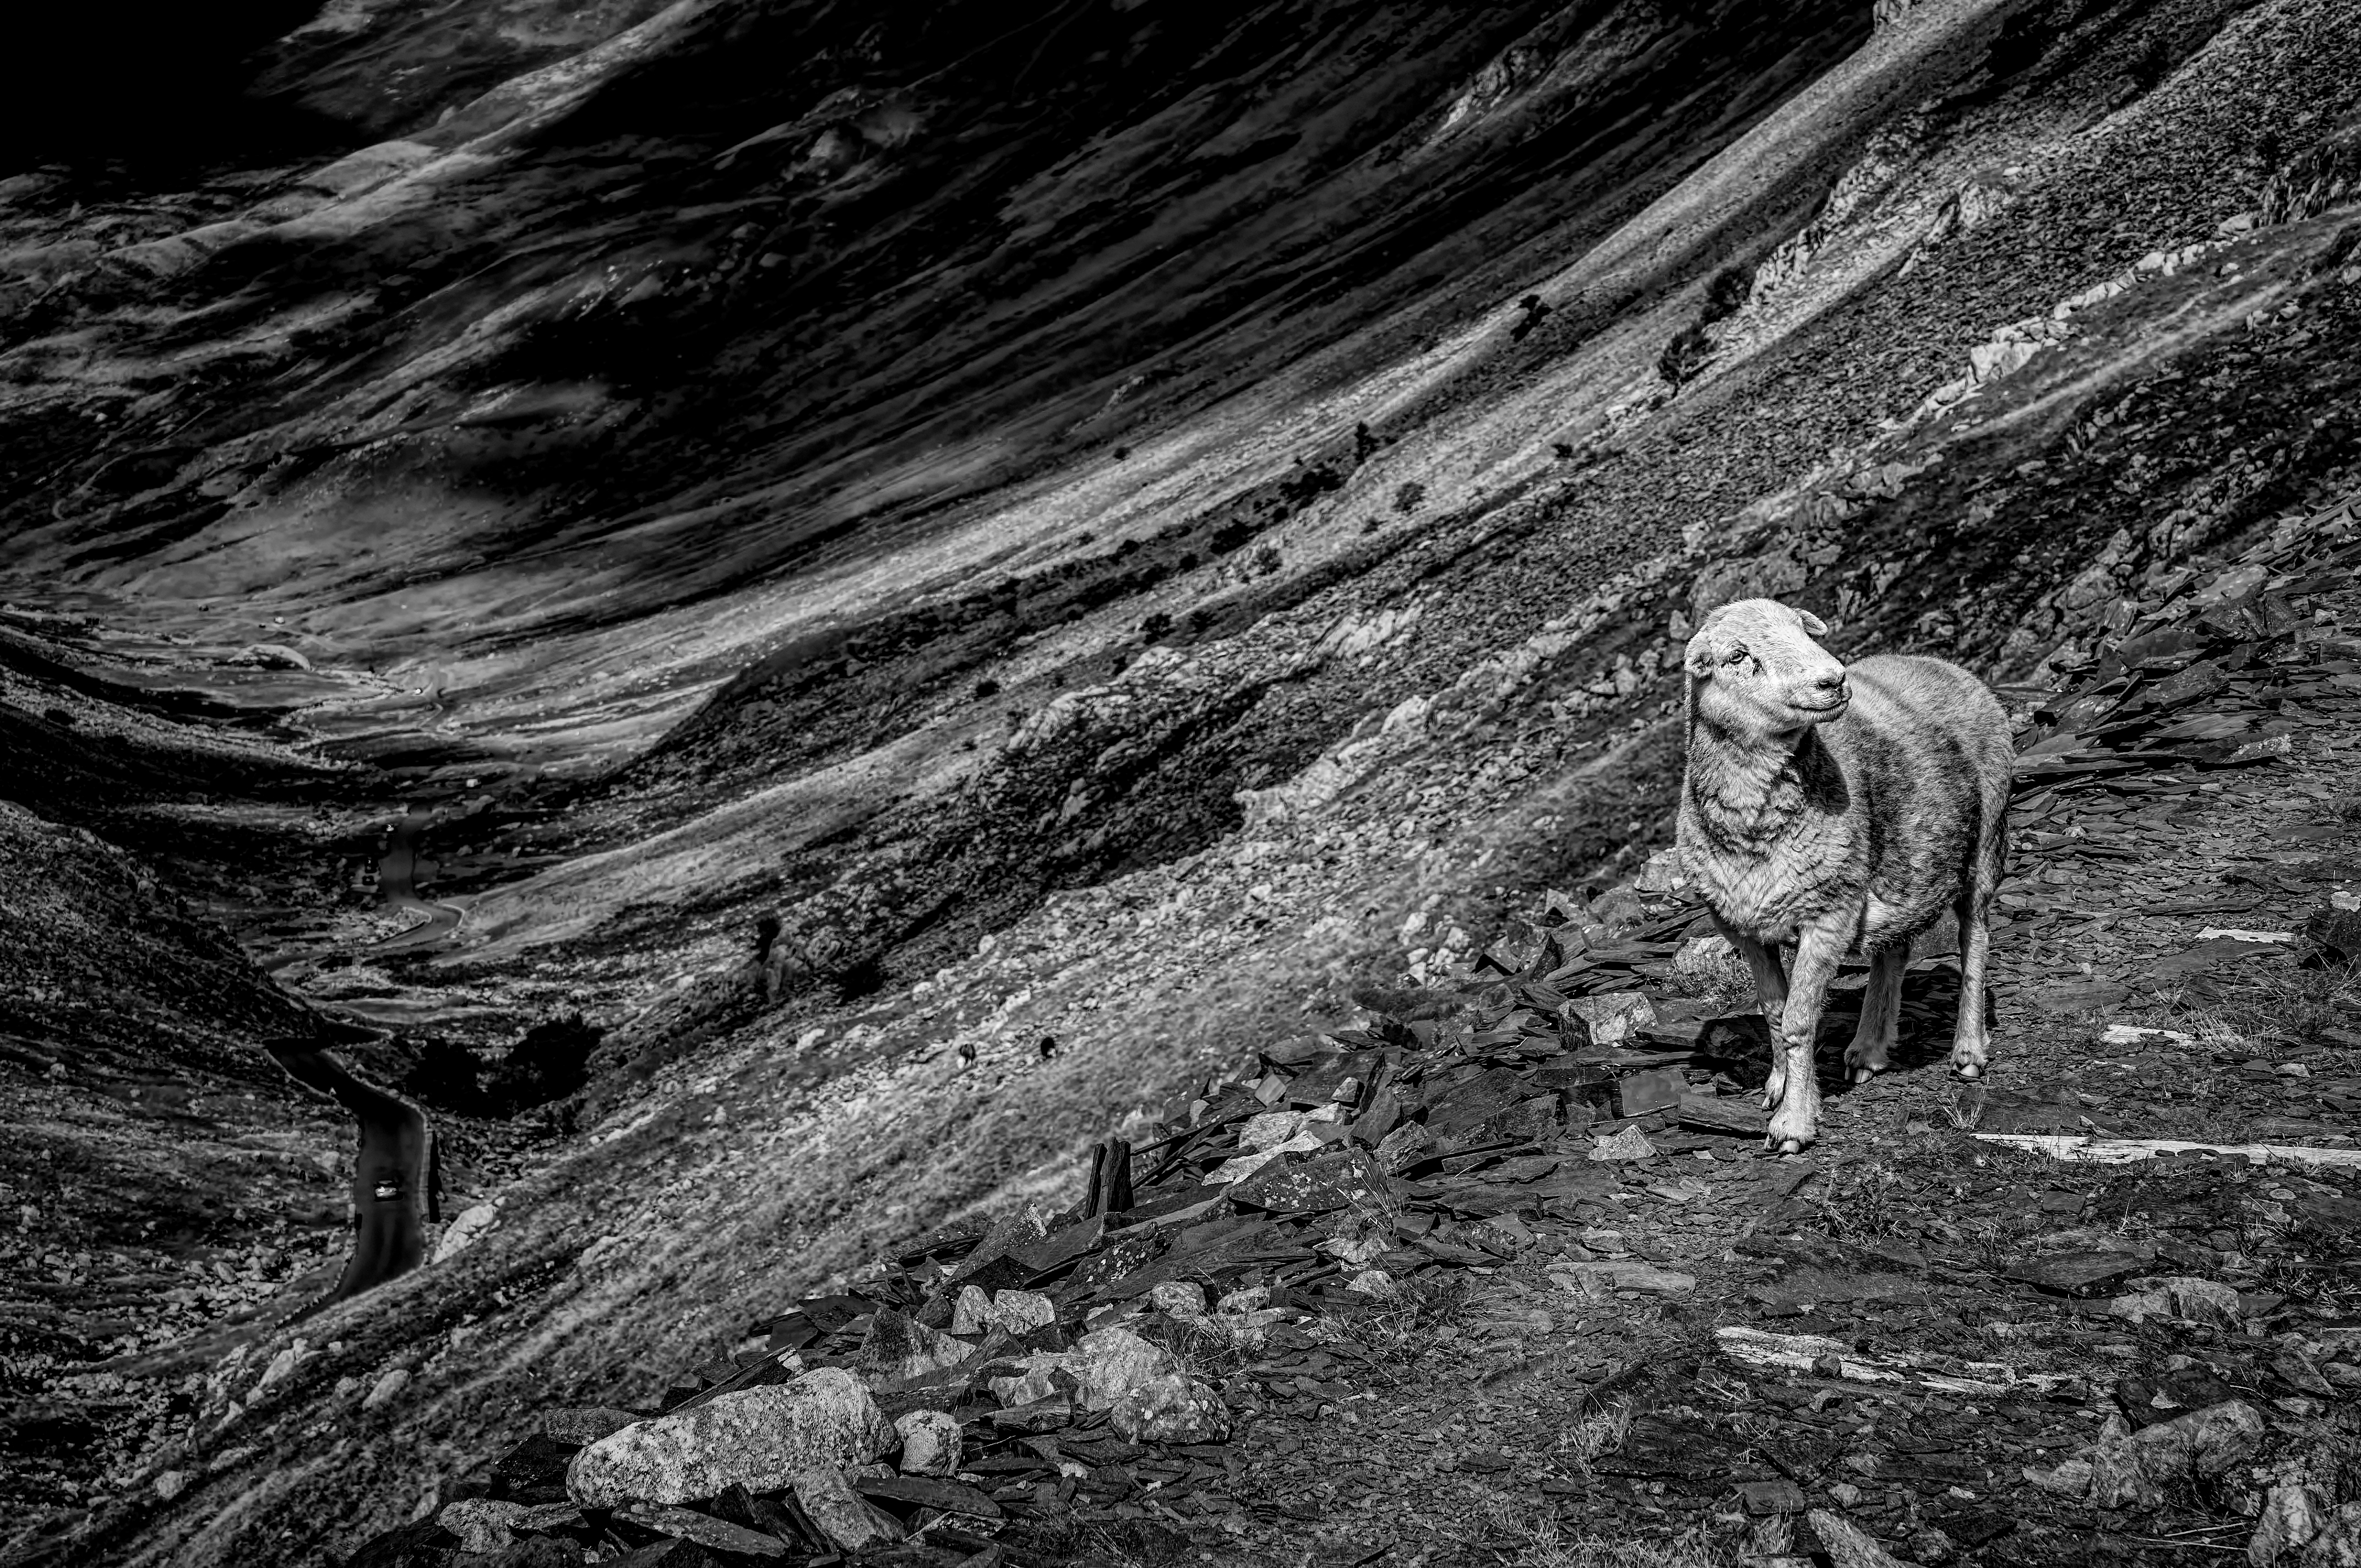
rock, black and white, photography, darkness, monochrome, geology, borrowdale, lakedistrict, honister, monochrome photography, geological phenomenon